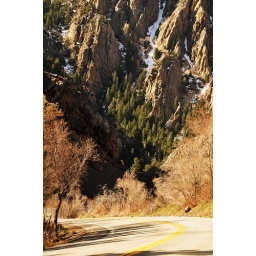
road in big cottonwood canyon 2